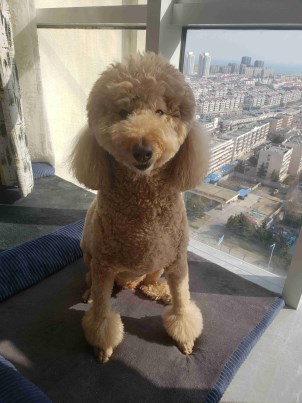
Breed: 2925-n000114-toy_poodle